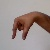
The image shows a hand gesture representing the letter 'Q' in Indian Sign Language.